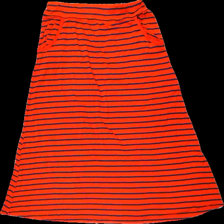
View: front
Type: Skirt
Category: Ladies
Brand: Missing
Colors: Red, Blue
Material: 100% viscose
Pattern: Striped
Cut: Regular
Season: All
Smell: Major
Damage location: middle right
Damage 2 location: bottom left
Price range: <50
Recommended usage: Export
Description: randig kjol, luktar rök
Comment: luktar rök